International Boy Scouts, Troop 1

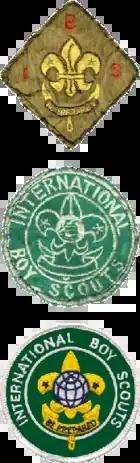
IBS Emblems 1918, 1952, 1955 showing evolution of the IBS Emblem

Prior to 1951 the IBS used an emblem of a simple fleur-de-lis with the letters I, B, and S at the points. In 1952 the emblem was redesigned with a globe at the center, originally showing the continents similar to the Boy Scouts of the United Nations emblem. After review of the new post-war constitution, badges, and program by the World Scout Bureau the globe was simplified to include only grid lines to create a more distinctive emblem. This emblem, shown on the IBS Scouter Badge, is still used by the IBS. The revised IBS Constitution went into effect after review and correction by the World Scout Bureau in 1956 and the first Scouts were awarded "Globe Scout", IBS's highest rank under the new constitution. Between 1956 and 1958, the IBS Committee and Leaders, under direction from the World Scout Bureau and with the cooperation of the Senior Scouts, prepared a new Scout Handbook, which includes the IBS Constitution, designs of the Scout uniforms, Troop 1's distinctive Scout badges and program. The IBS Scout Handbook was first published in book form in 1961; but the newly designed uniforms and badges were worn by the IBS contingent to the 1959 Nippon Jamboree.